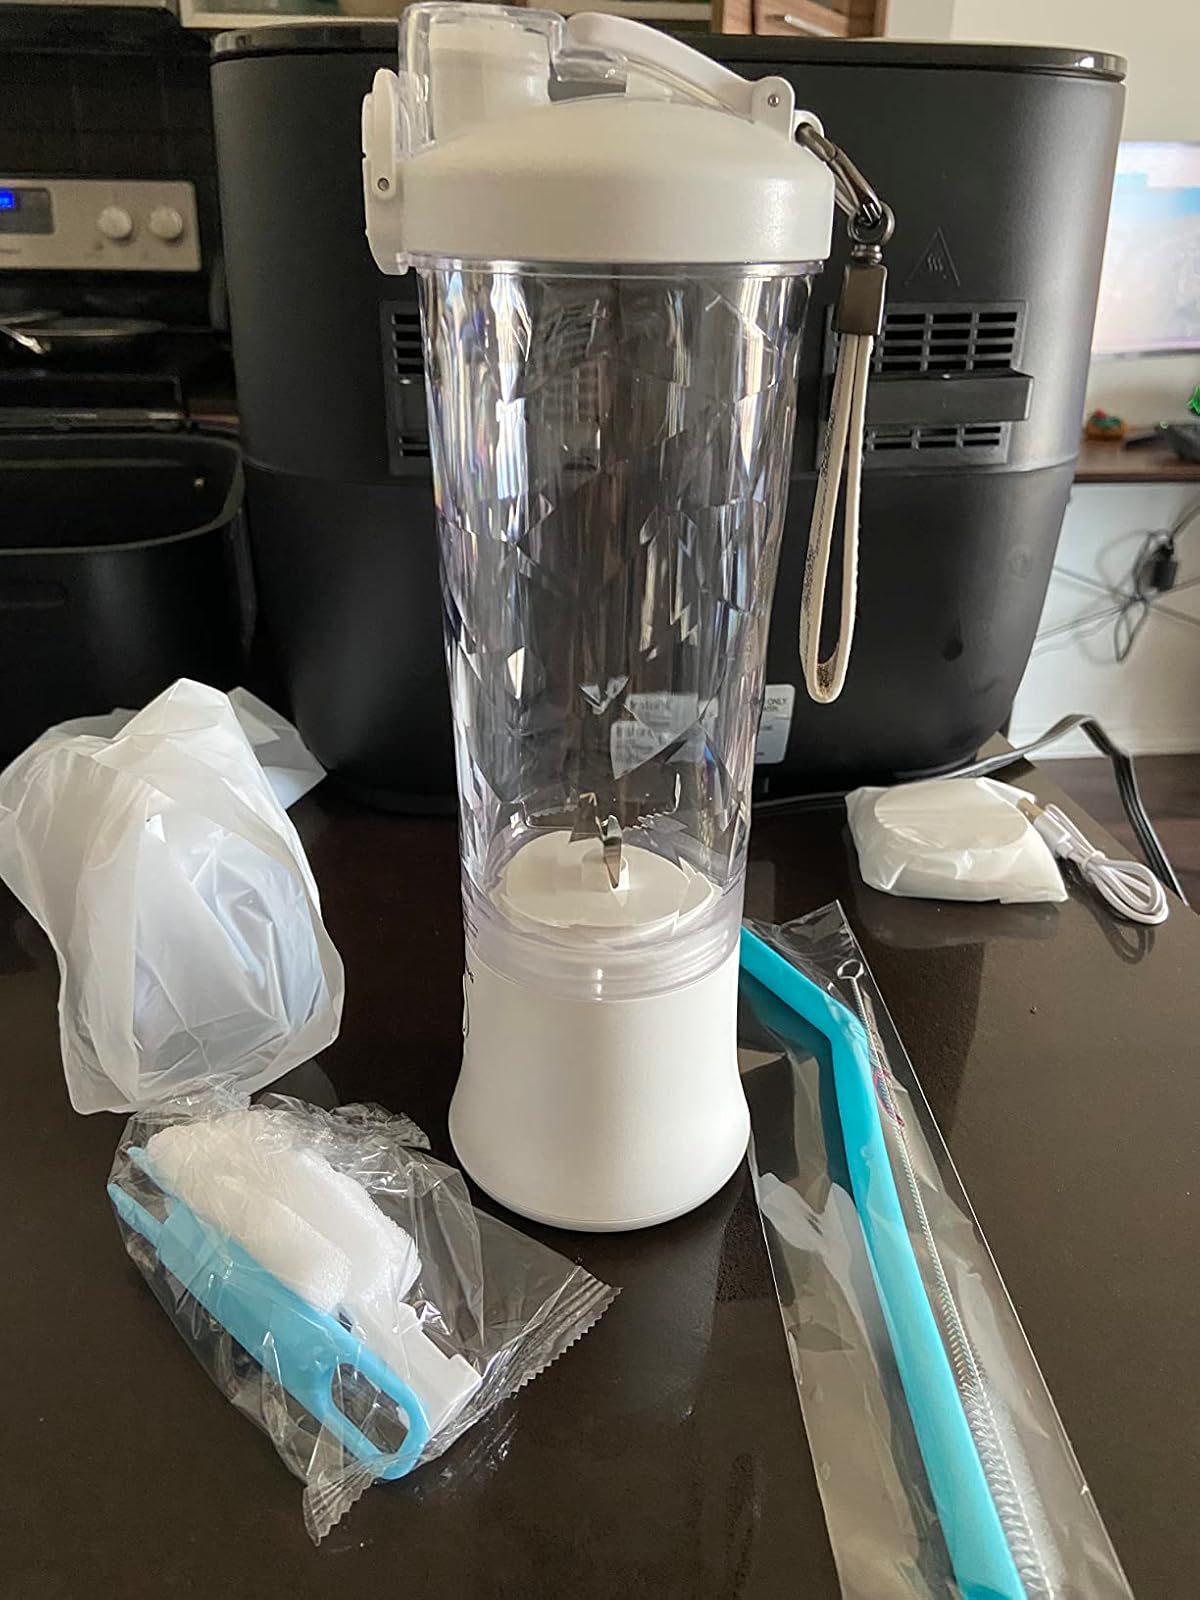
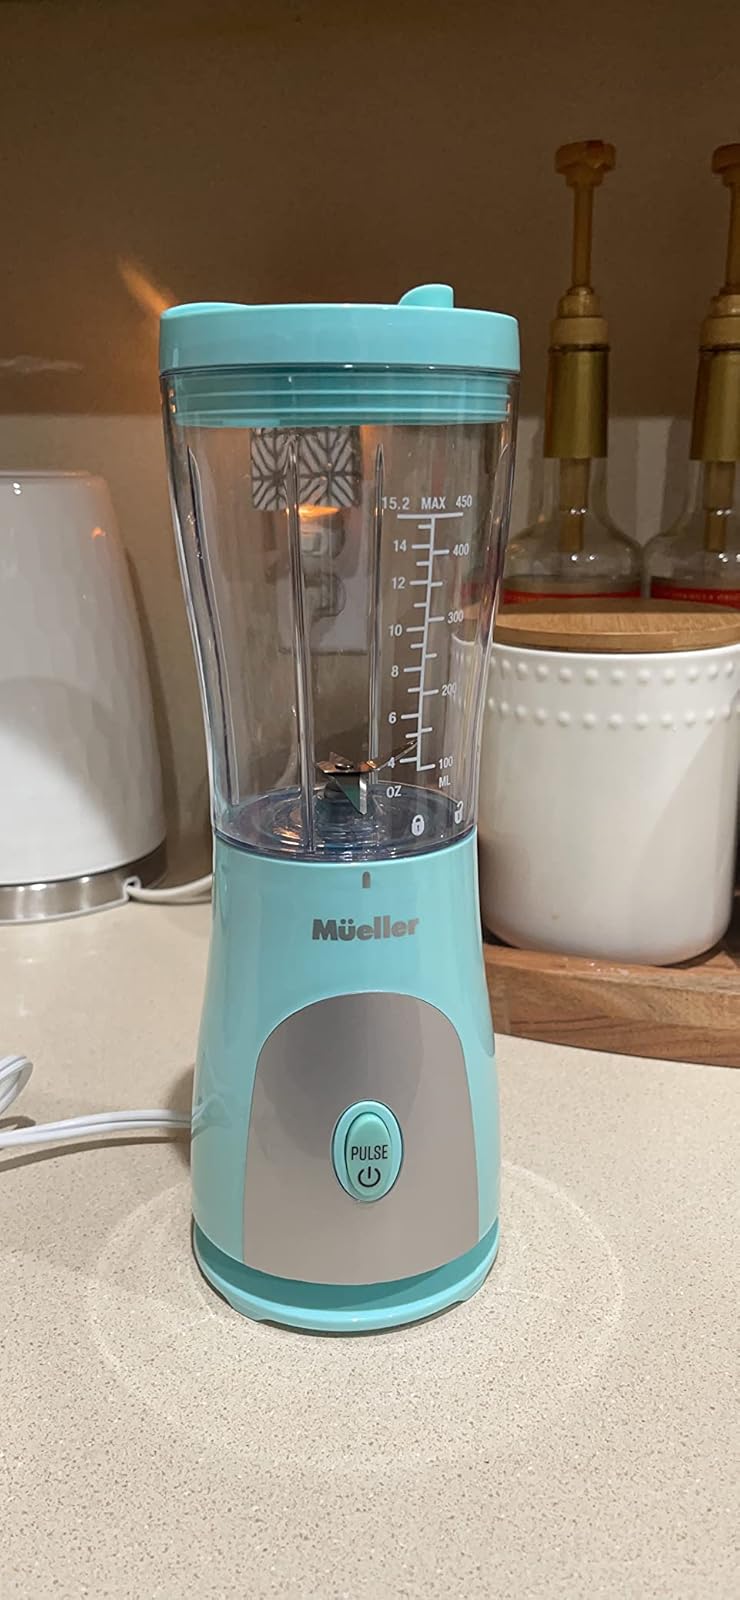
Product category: items_blender
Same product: no